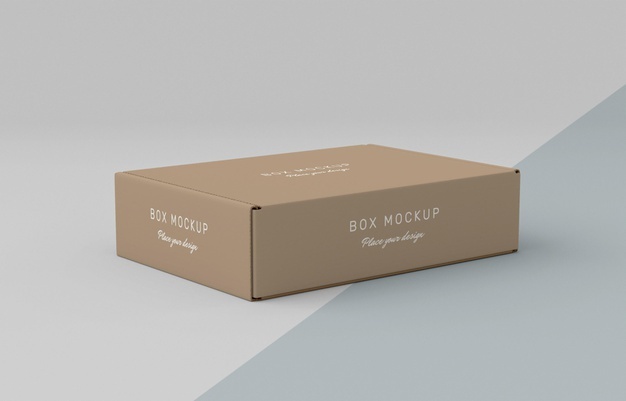
Label: cardboard